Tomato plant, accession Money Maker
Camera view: horizontal (90 deg, fisheye); turntable rotation: 0 degrees
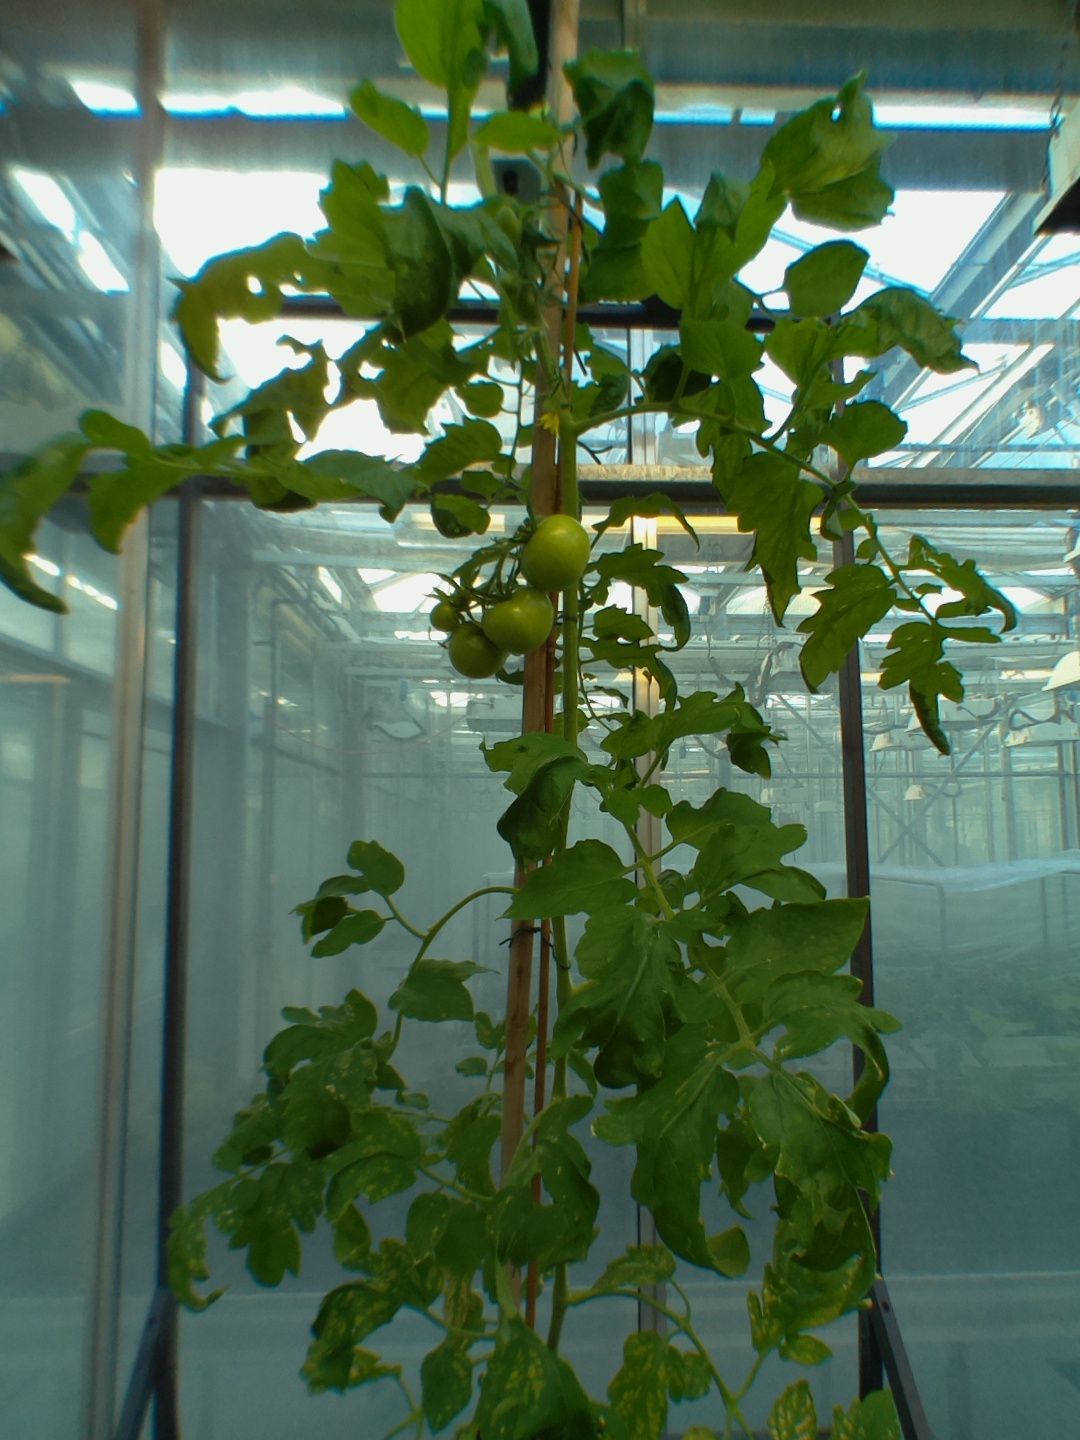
BBCH growth stage 74: 40%-50% of final fruit size